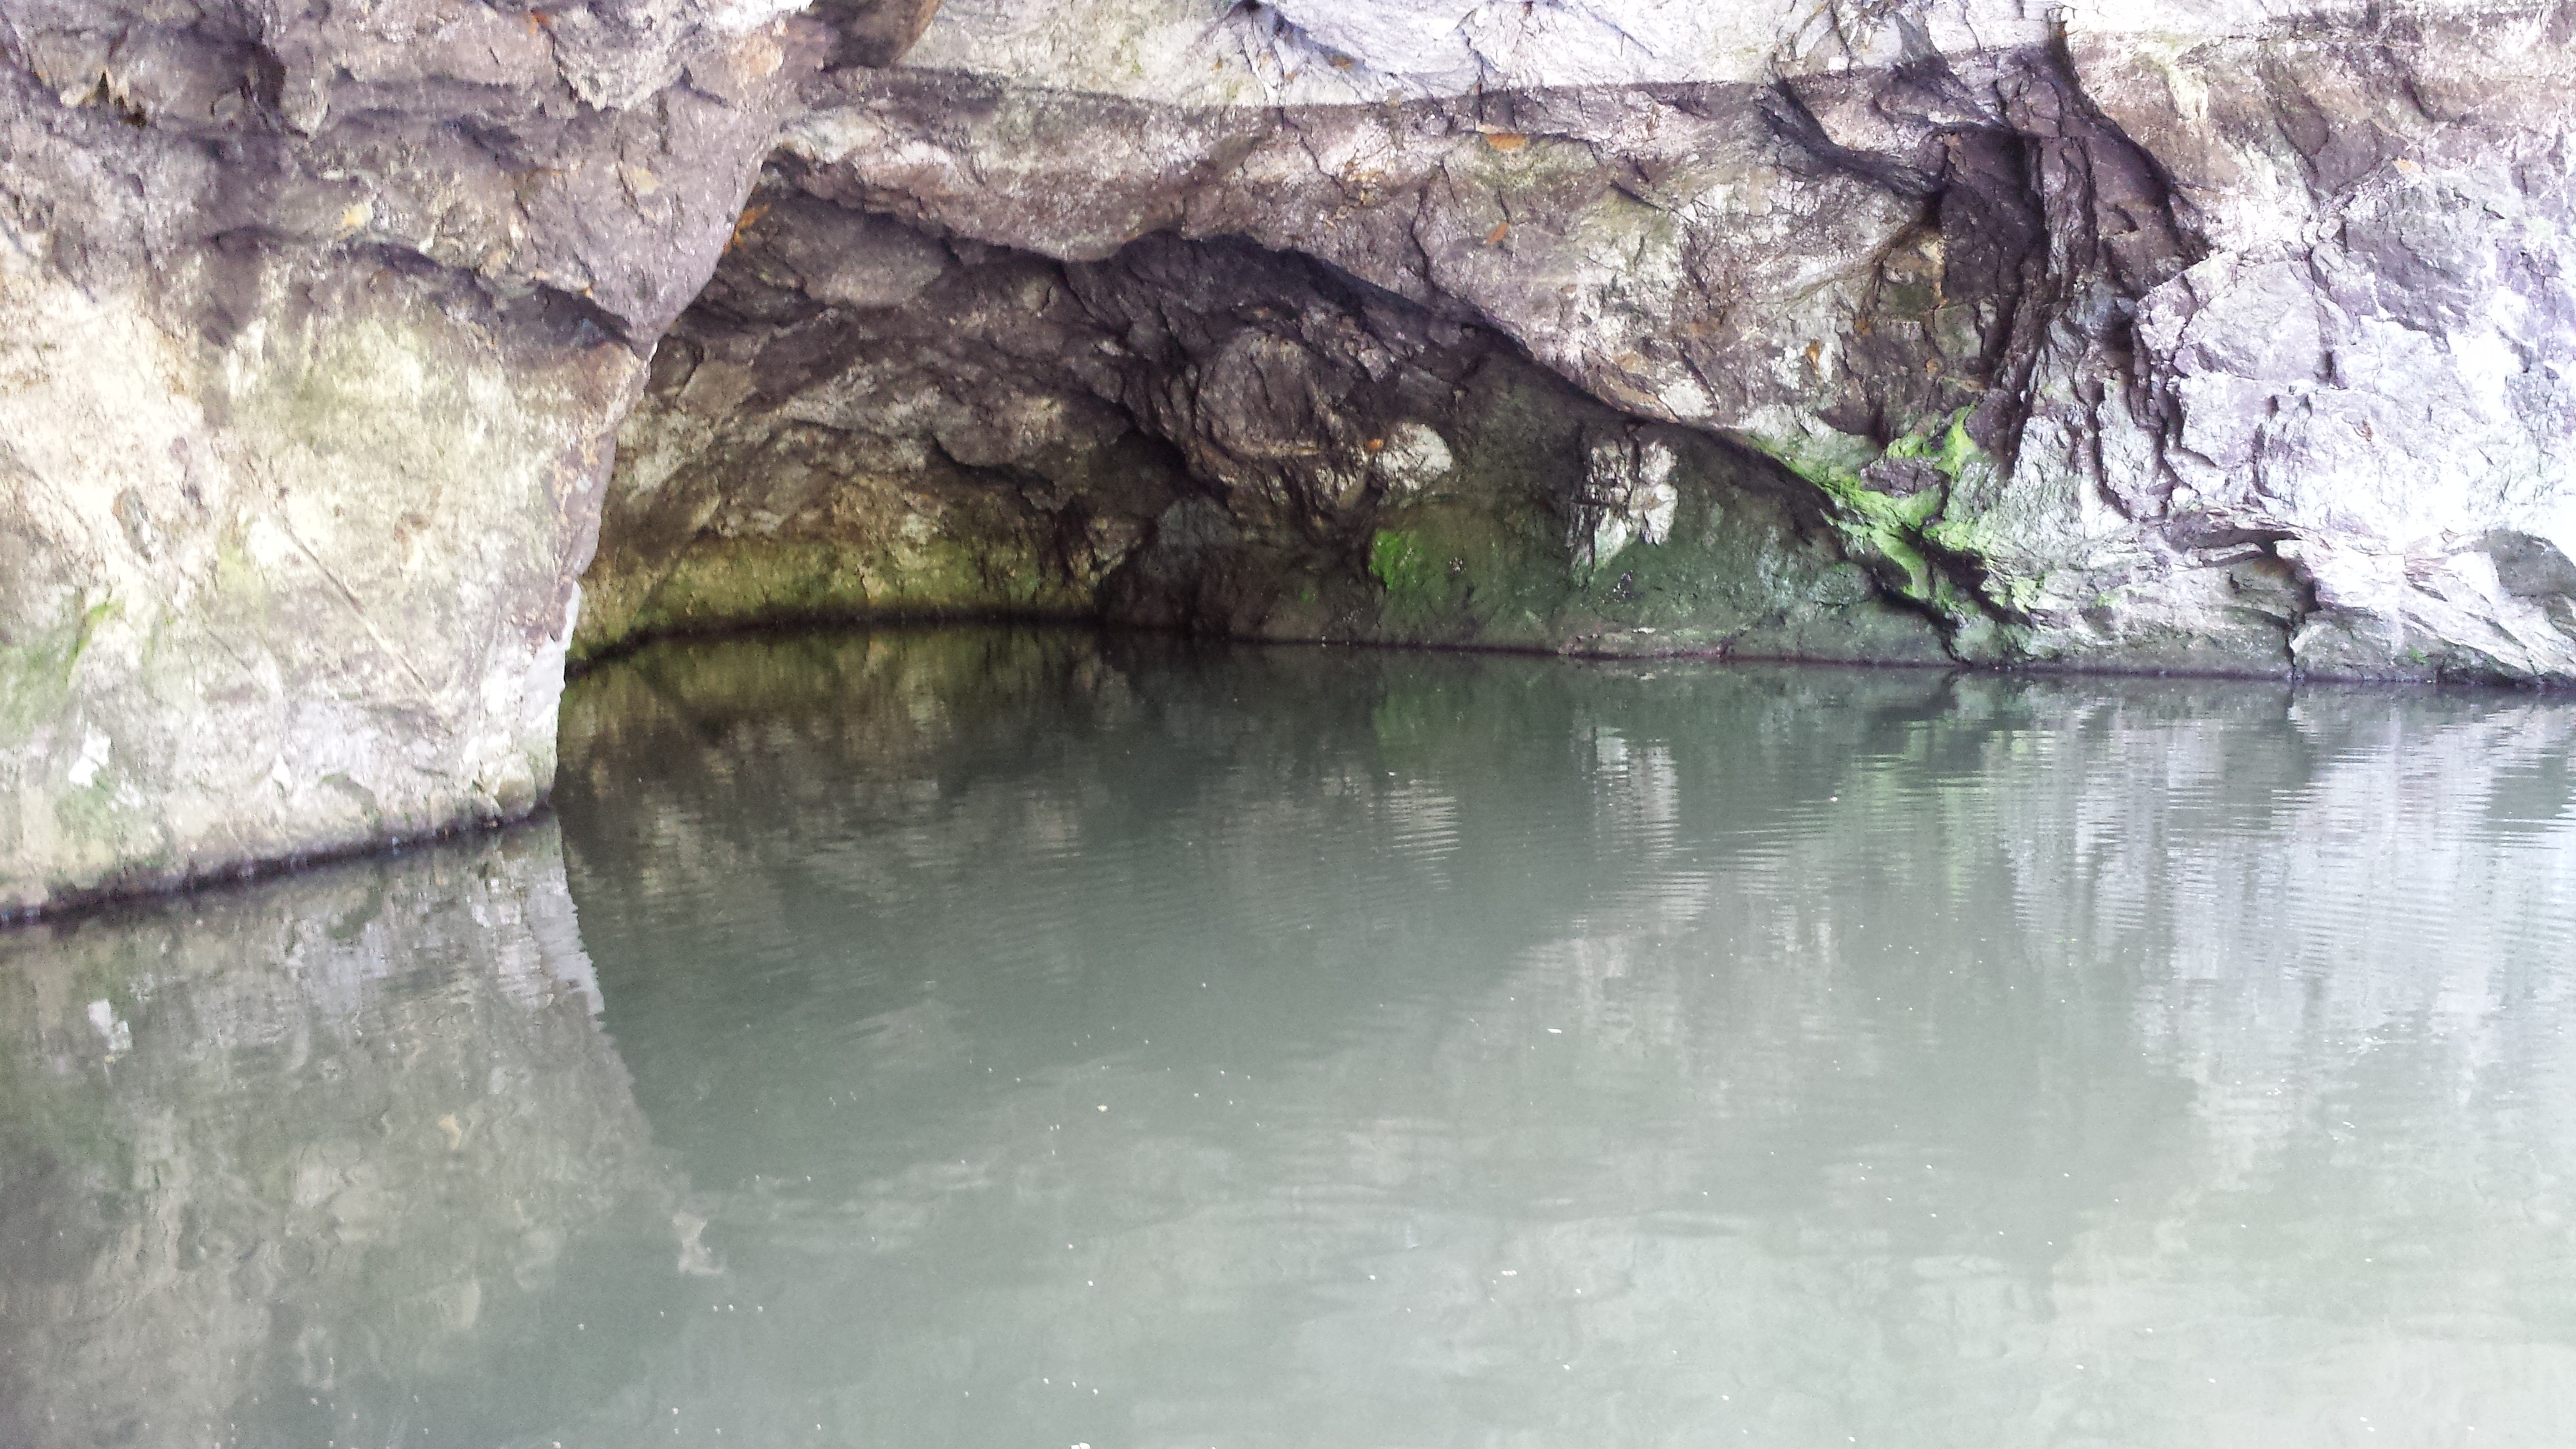
formation, cave, canyon, wadi, landform, sea cave, geographical feature